Princess Alexandra of Luxembourg

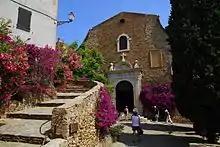
Saint Trophyme Church

The Grand Ducal Court of Luxembourg announced the engagement of Princess Alexandra to "Nicolas" Jacques Armel Bagory (b. 11 November 1988) on 7 November 2022. He is the son of Thomas Bagory by his wife, Gwenaëlle Podeur. A civil wedding ceremony in Luxembourg City took place on 22 April 2023. It was followed by a religious ceremony at Saint Trophyme Church in Bormes-les-Mimosas, Var, France, on 29 April. Their daughter Victoire was born in Paris on 14 May 2024. In May 2025, it was announced Alexandra was pregnant with the couples second child.